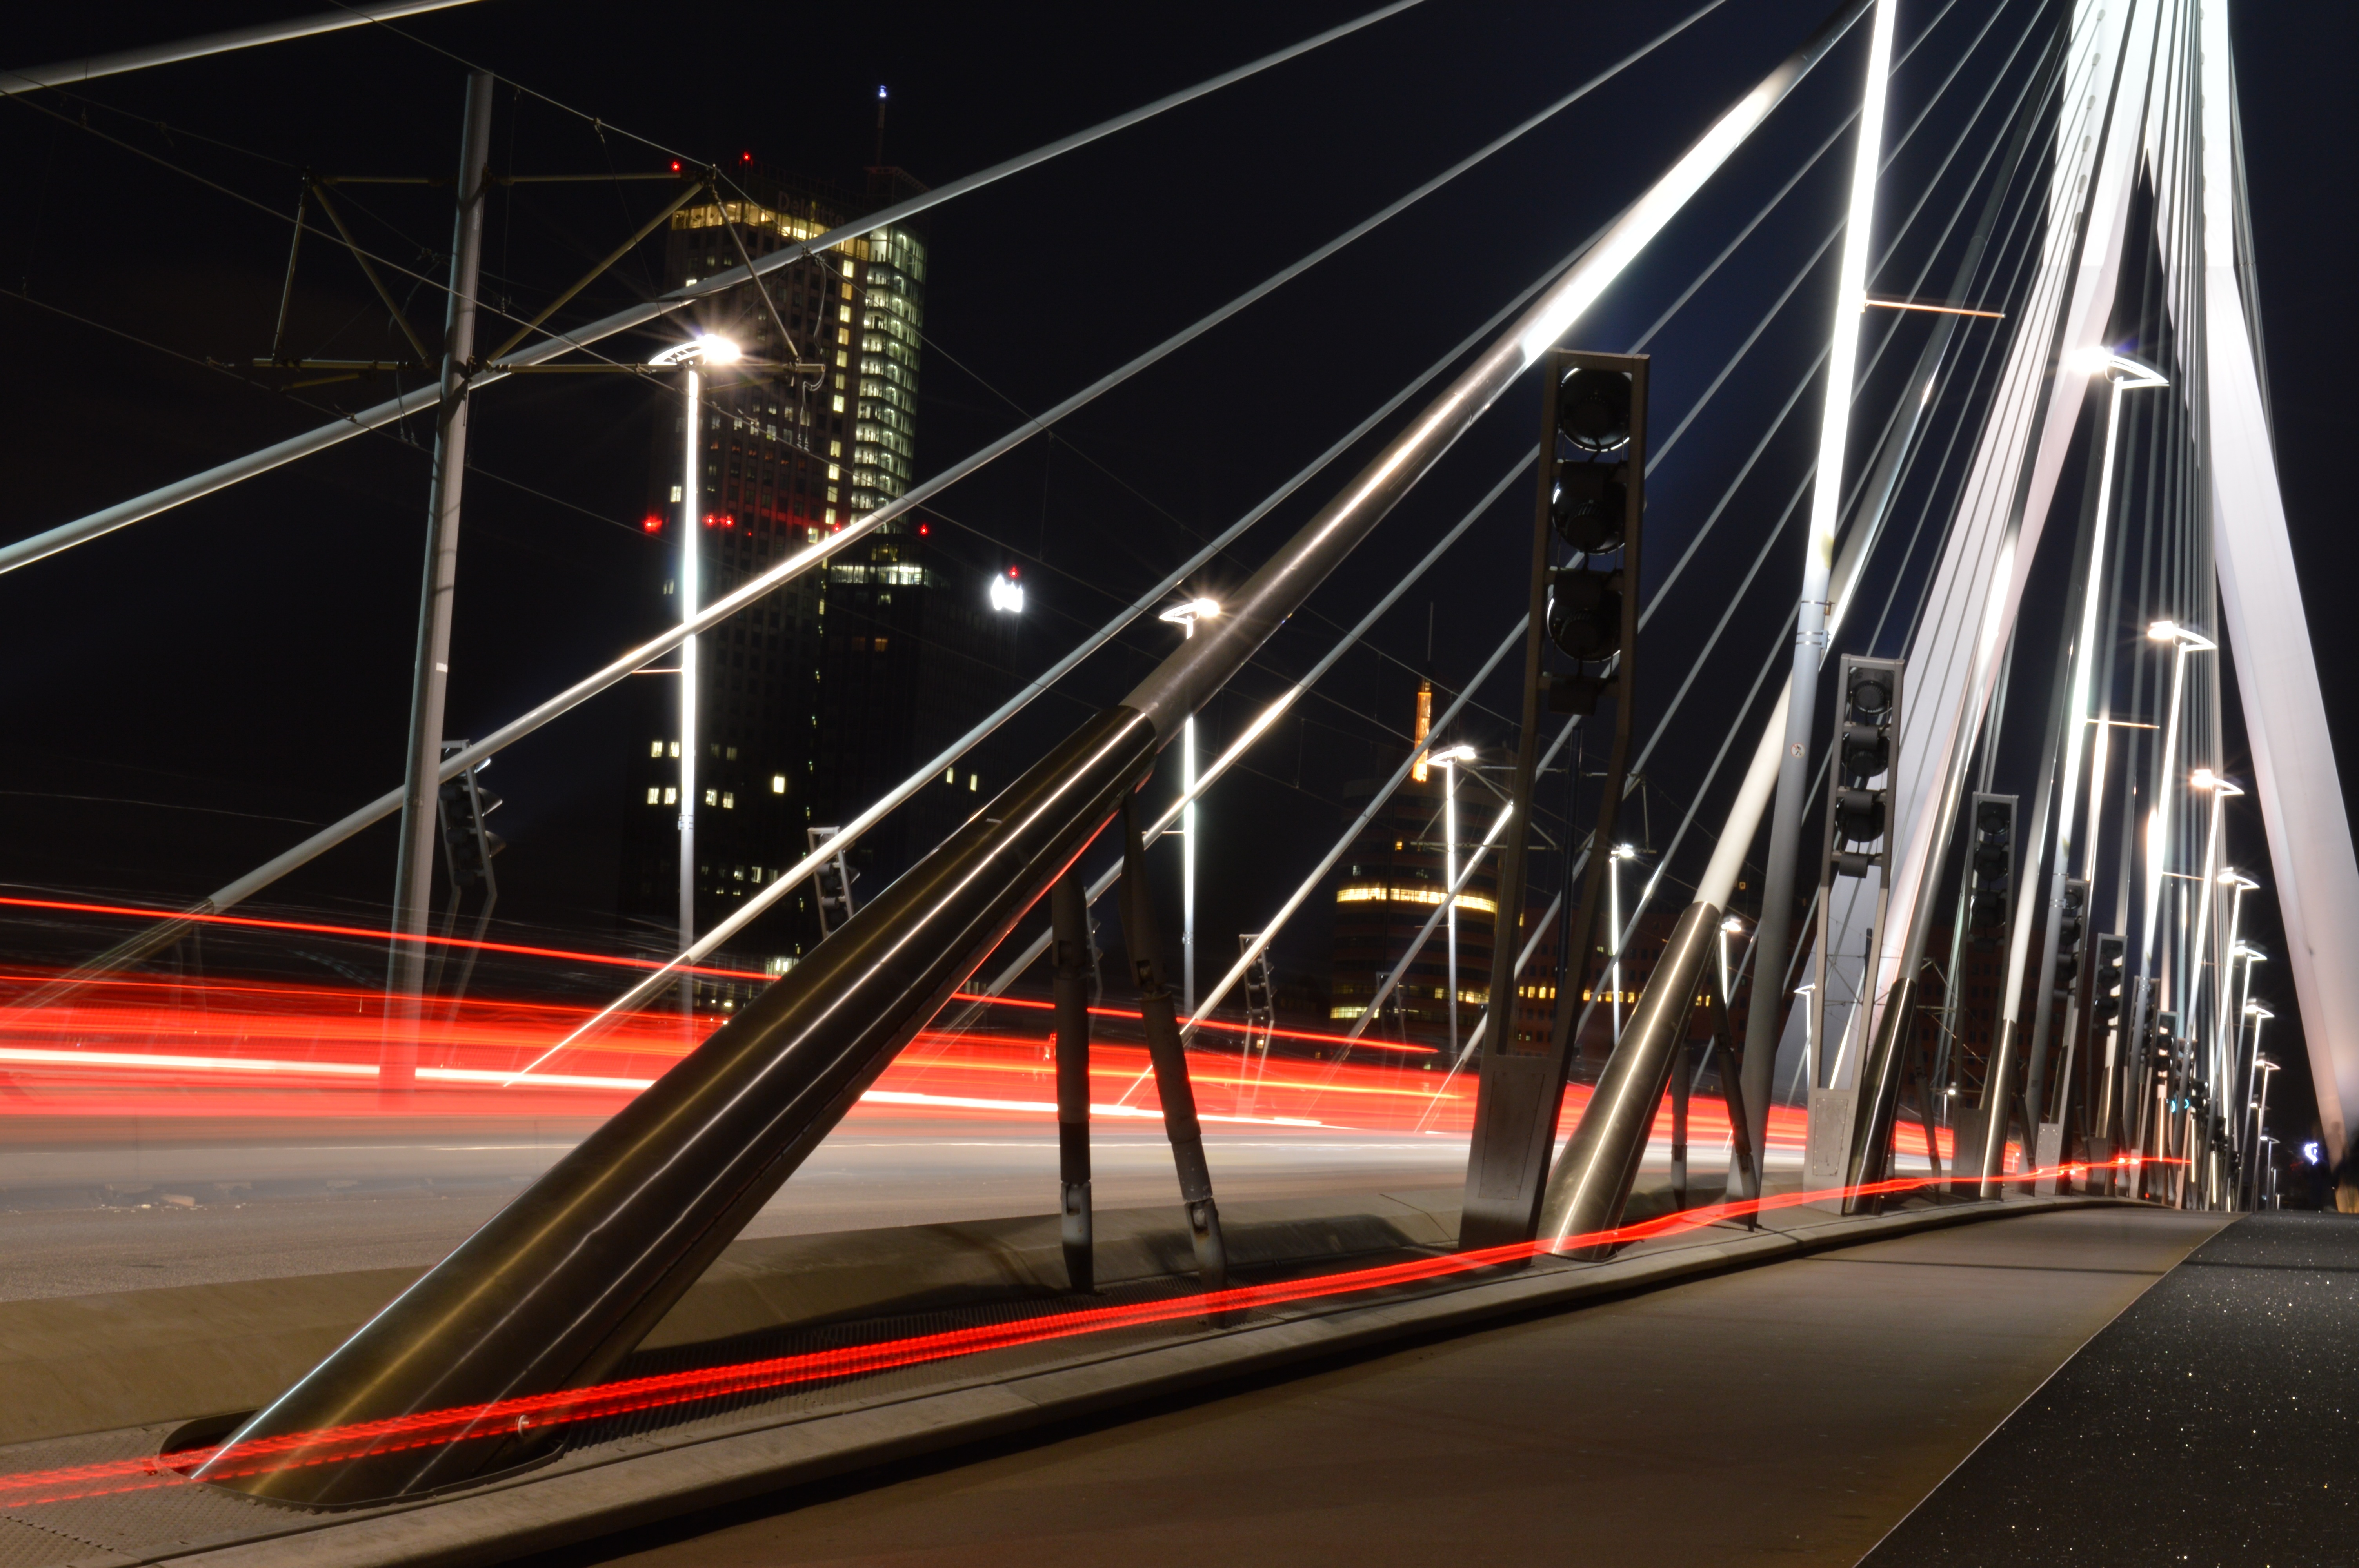
light, bridge, night, line, shape, cable stayed bridge, nonbuilding structure